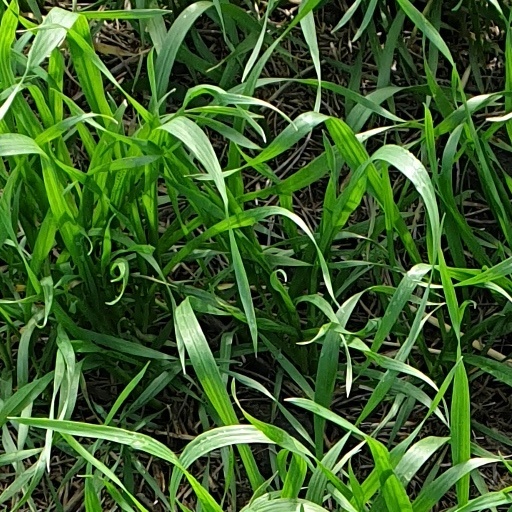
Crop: wheat